History of Carthage

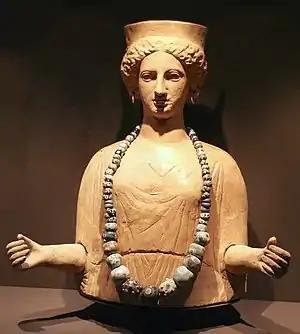
Adorned Statue of the Punic Goddess Tanit, 5th–3rd centuries BC, from the necropolis of , Ibiza (Spain), now housed in the Archaeology Museum of Catalonia (Barcelona)

The Roman poet Virgil (70–19 BC) presents Dido as a tragic heroine in his epic poem the "Aeneid", whose hero Aeneas travels from Troy, to Carthage, to Rome. The work contains inventive scenes, loosely based on the legendary history of Carthage, e.g., referring to the then well-known story how the Phoenician Queen cunningly acquired the citadel of the Byrsa. In Virgil's epic, the god Jupiter requires the hero Aeneas to leave his beloved Dido, who then commits suicide and burns in a funeral pyre. This episode employs not only the history or legends narrated by Trogus (mentioned above), but perhaps also subsequent mythical and cult-based elements, as Dido would become assimilated to the Punic or Berber goddess Tanit. Each autumn a pyre was built outside the old city of Carthage; into it the goddess was thought to throw herself in self-immolation for the sake of the dead vegetation god Adonis–Eshmun.